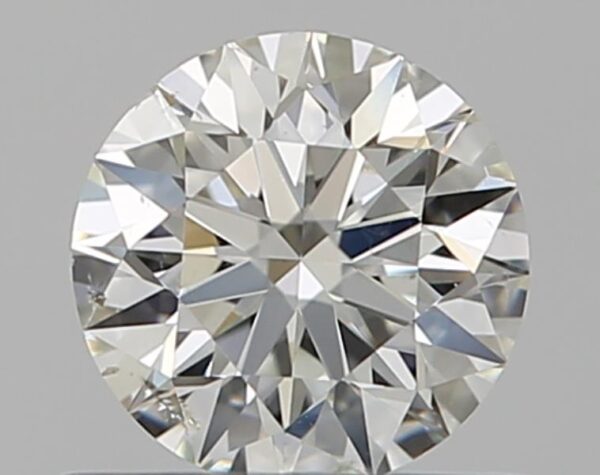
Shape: round
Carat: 0.5
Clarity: SI2
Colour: J
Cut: EX
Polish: EX
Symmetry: EX
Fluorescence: N
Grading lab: GIA
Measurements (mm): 5.06 x 5.09 x 3.17